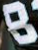
Number: 8